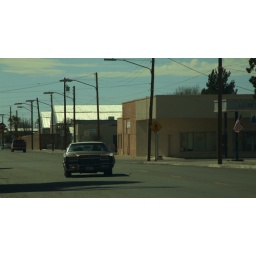
Crossing the street in front of my cousin's pizza joint, this appeared.